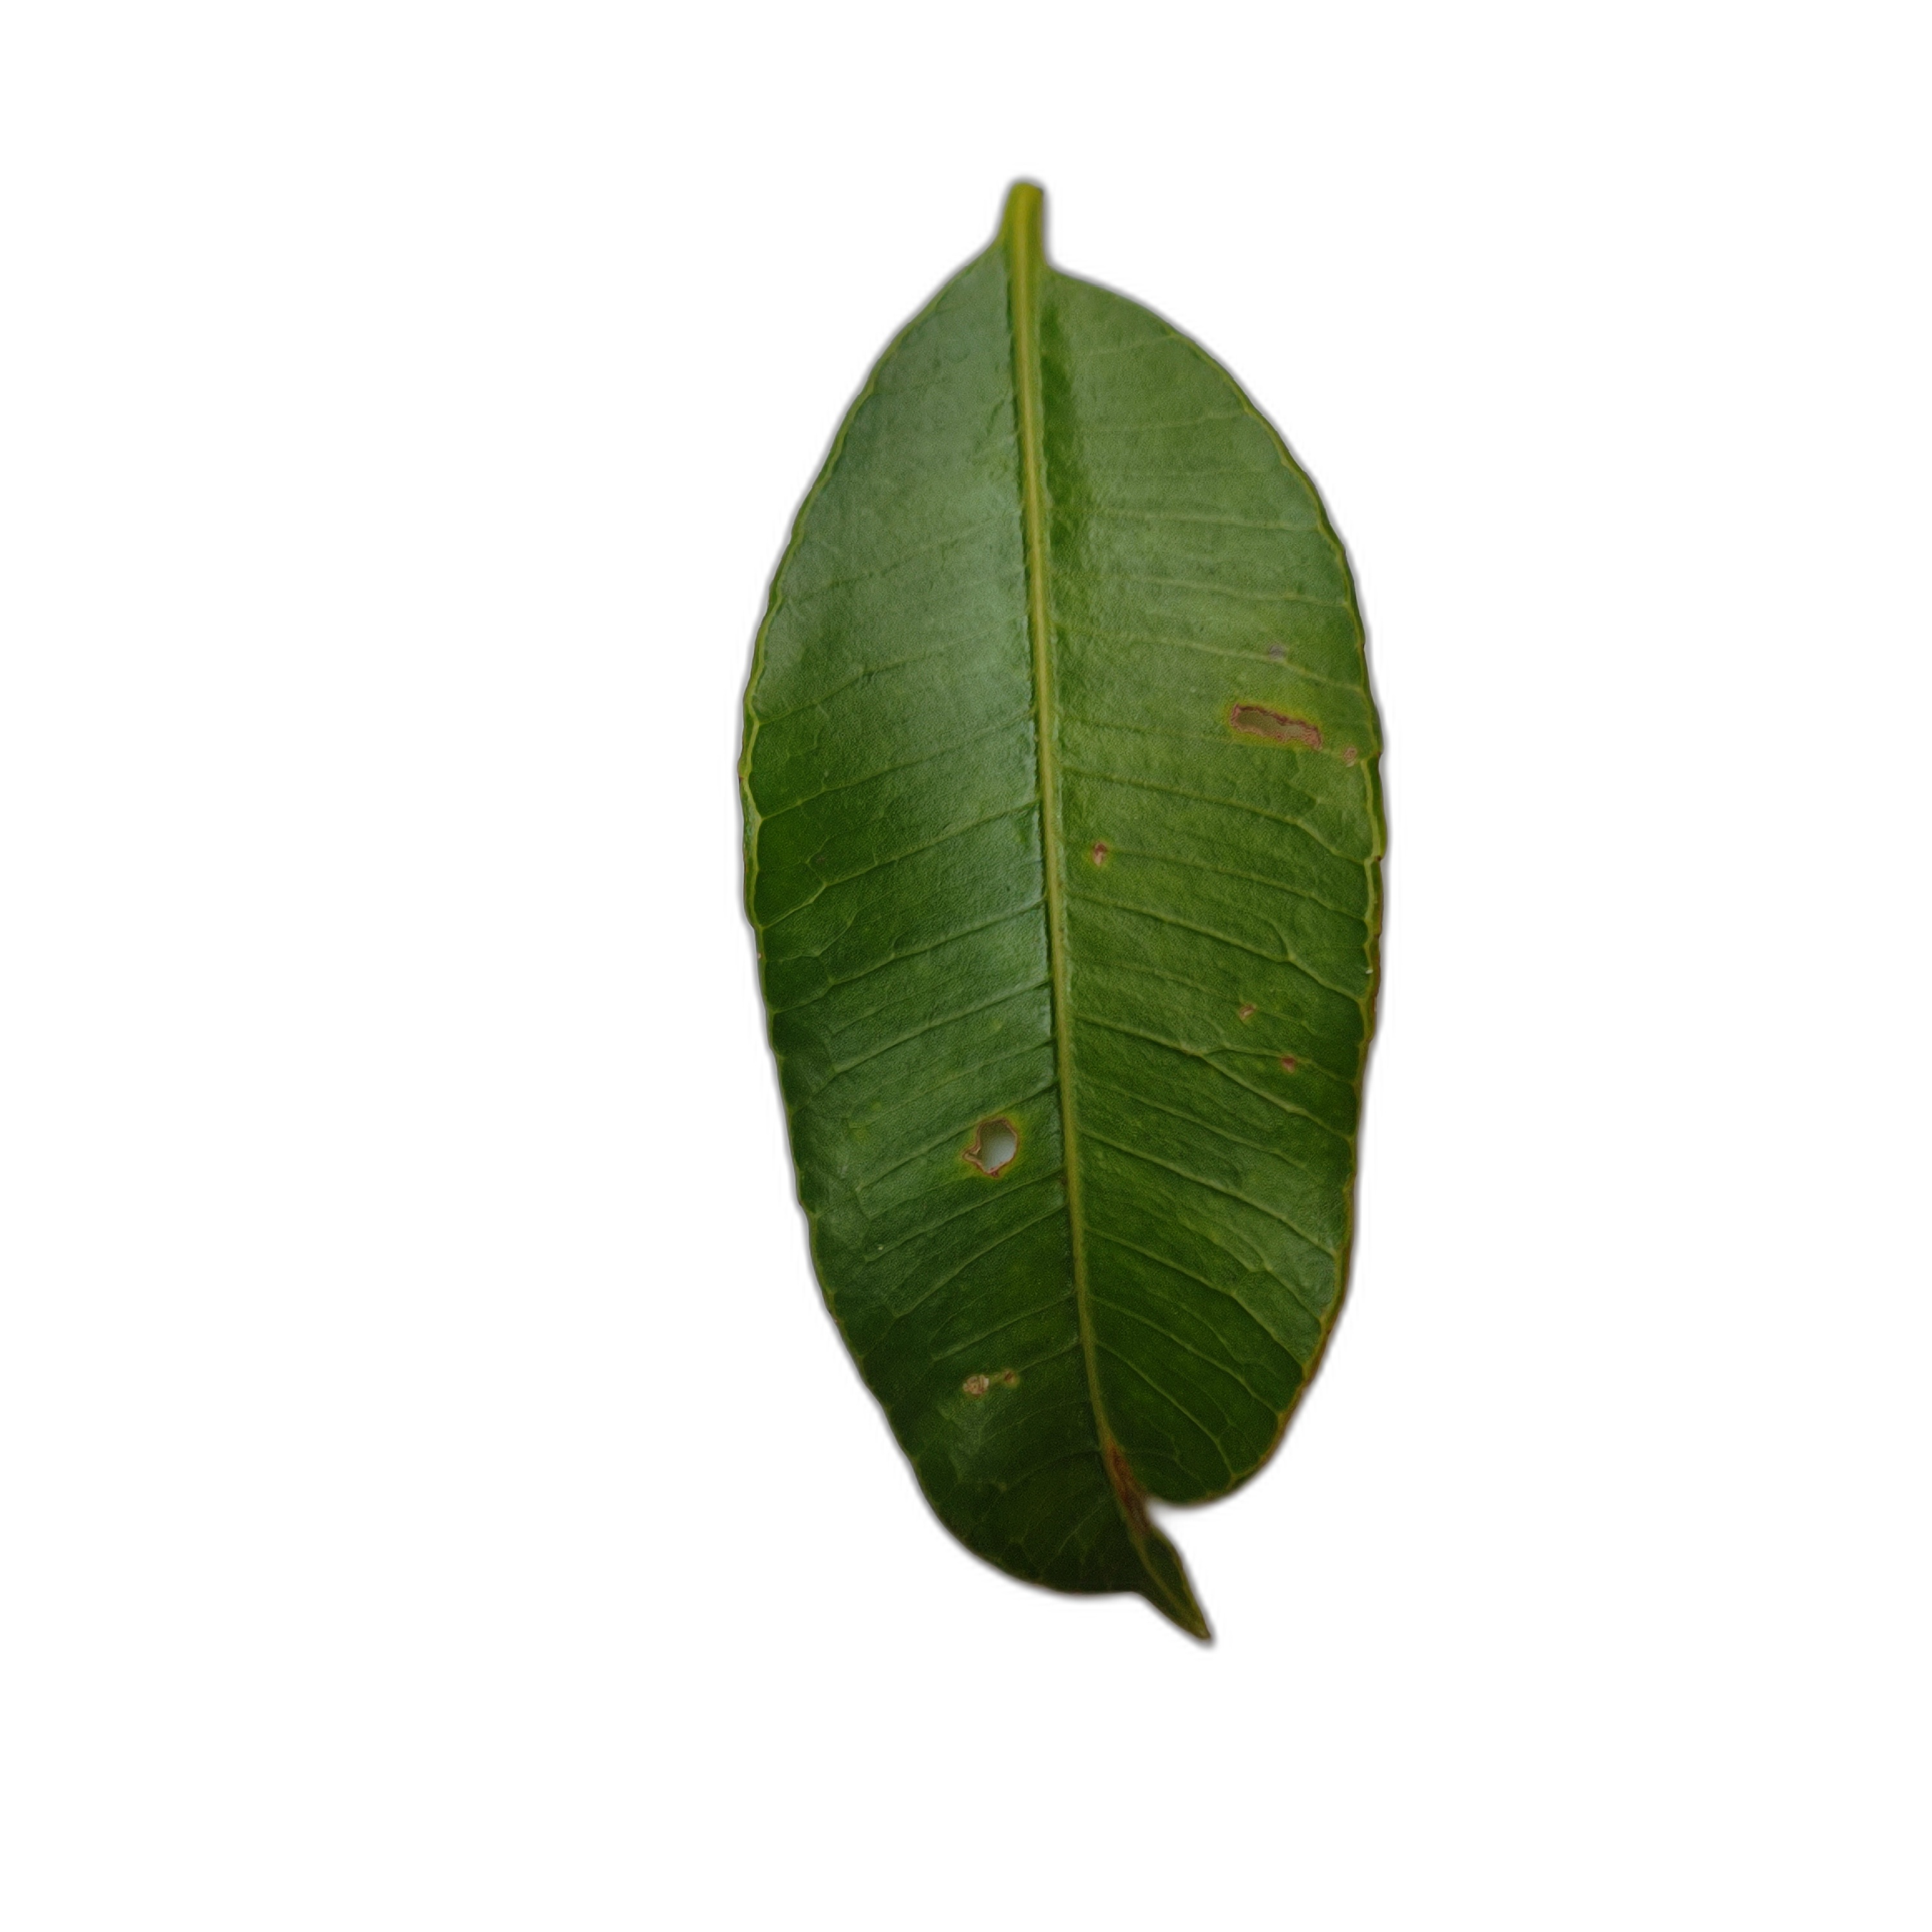
Label: healthy